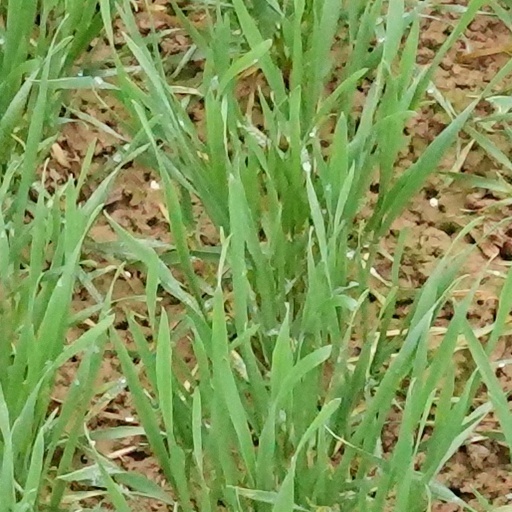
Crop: wheat